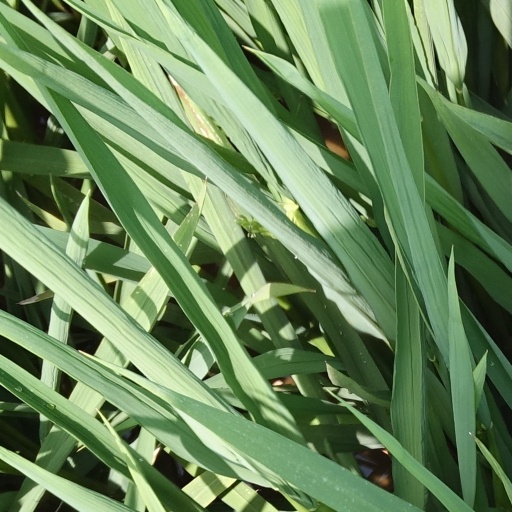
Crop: rice